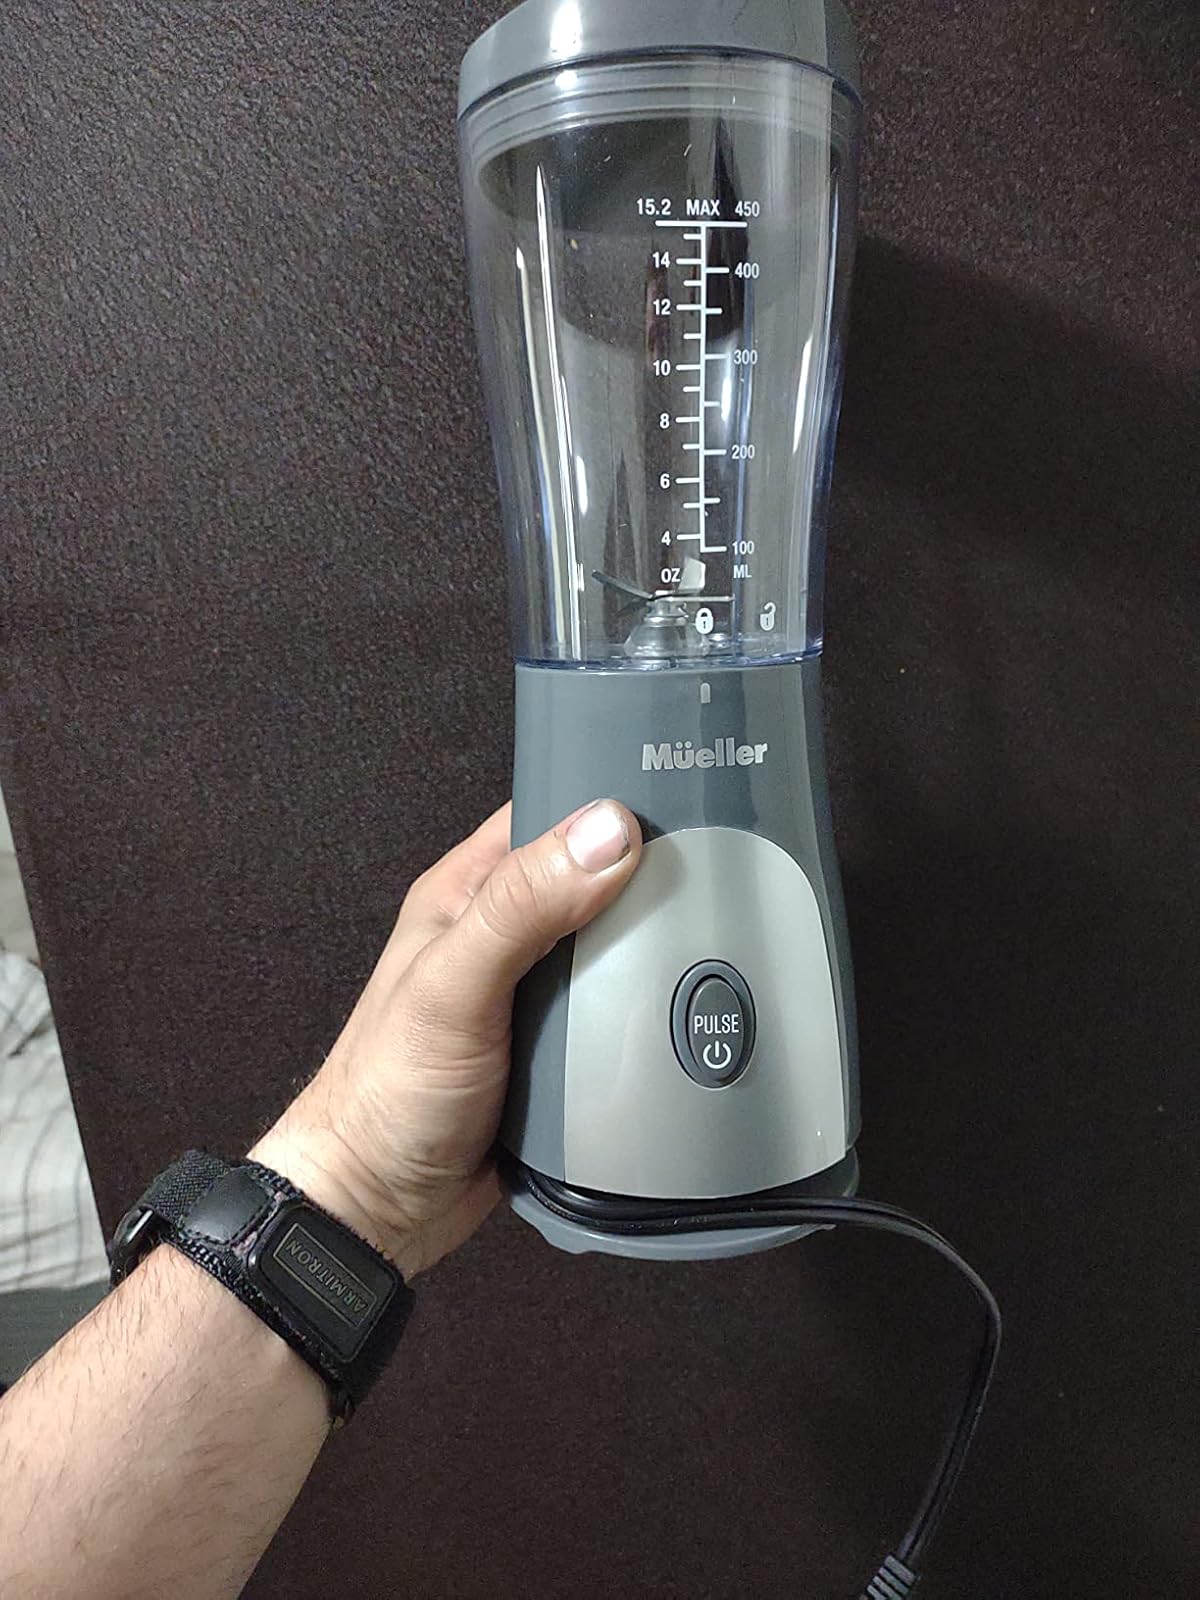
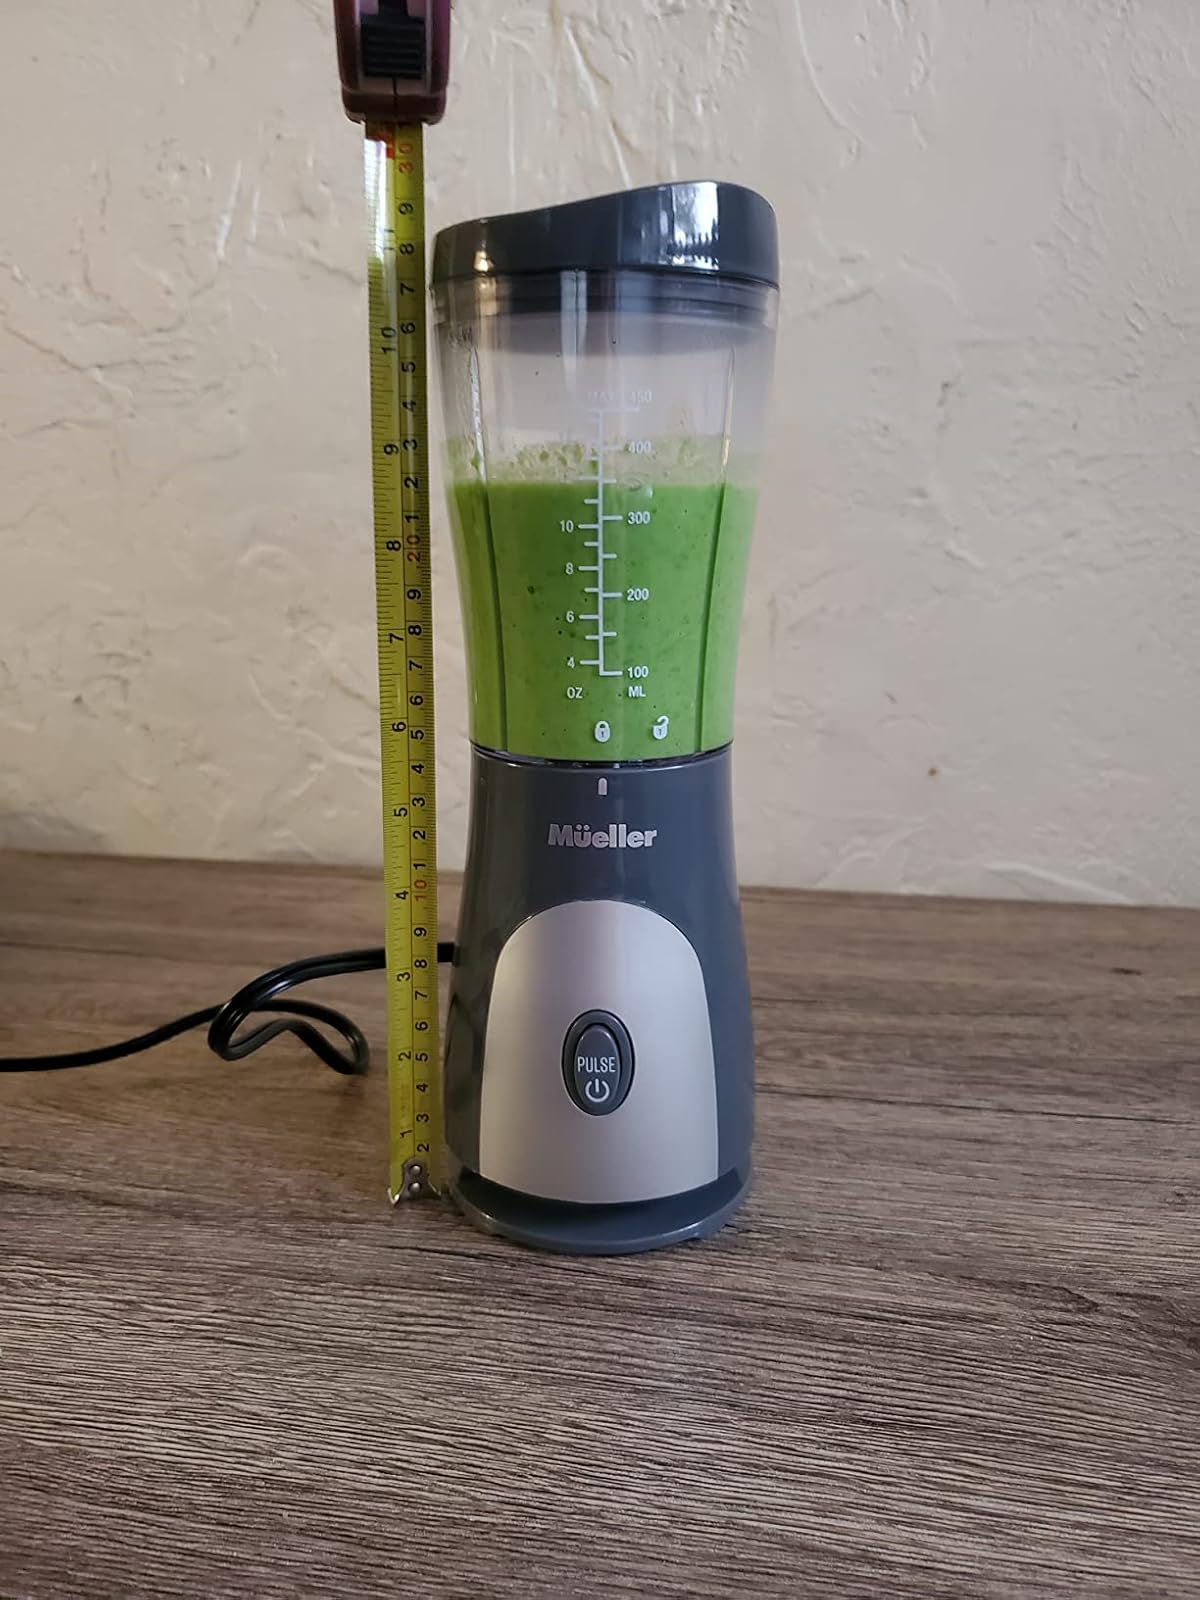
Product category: items_blender
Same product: yes